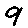
Label: 9